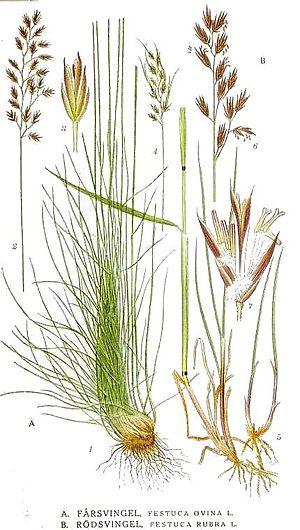
Festuca rubra, la fétuque rouge ou fétuque traçante, est espèce de la famille des Poaceae et du genre Festuca.